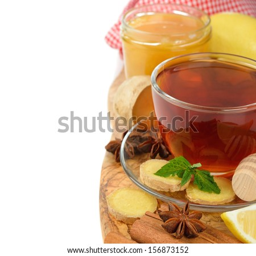
tea with ginger on a white background